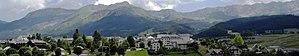
Panorama Villard- de-Lans, le 21 juin 2018
La maison du patrimoine de Villard-de-Lans, parfois abrégée en « la Maison du patrimoine », est un musée local situé à Villard-de-Lans, en France, installé dans l'ancien hôtel de ville de la commune.
Villard-de-Lans [vilaʁ.də.lɑ̃] est une commune française située, géographiquement dans le massif du Vercors, administrativement dans le département de l'Isère, en région Auvergne-Rhône-Alpes et, autrefois rattachée à l'ancienne province du Dauphiné.